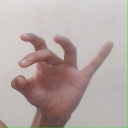
अक्षर: ओ